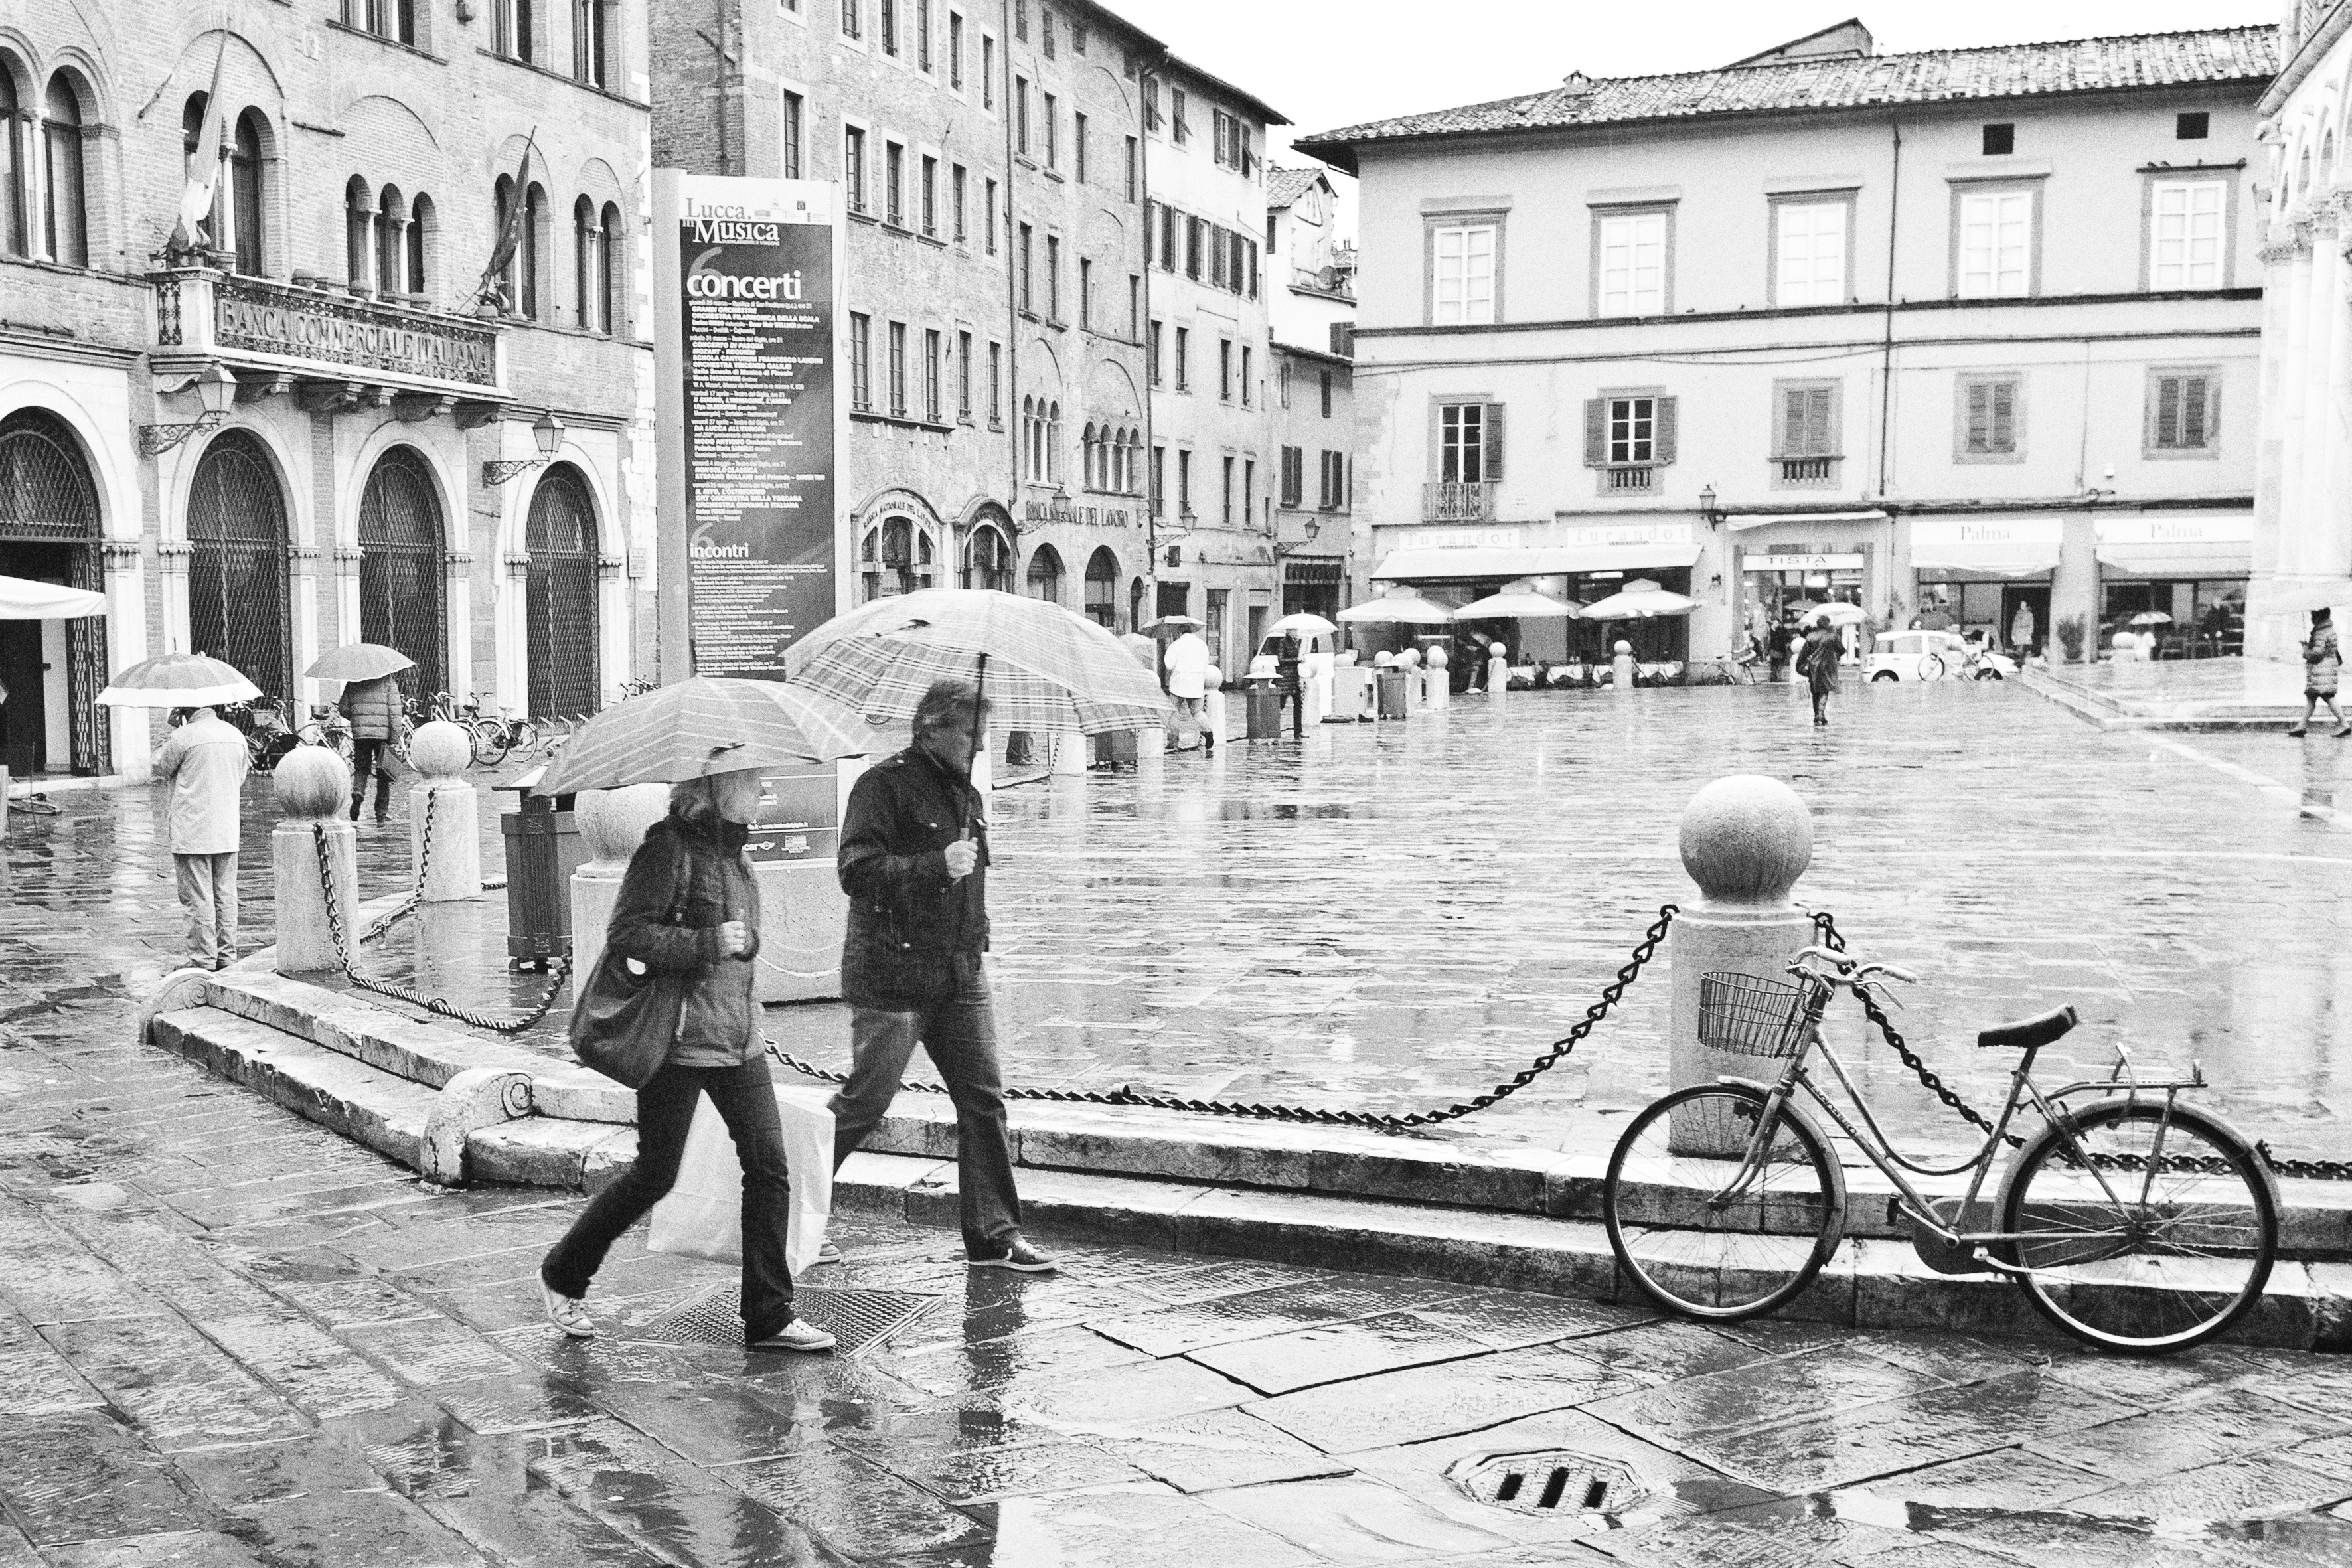
black and white, road, street, photography, urban, italy, tuscany, monochrome, bw, blackandwhite, blackwhite, infrastructure, photograph, history, lucca, monochrome photography